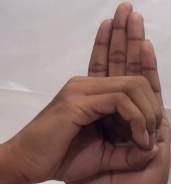
ASL sign: 0